List of birds of Korea

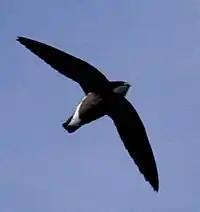
White-throated needletail

There is only one species of hoopoe worldwide. Hoopoes are widespread in Europe, Asia and North Africa, as well as Sub-Saharan Africa and Madagascar. They migrate from all but the southernmost part of their range to the tropics in winter. Their habitat is open cultivated ground with short grass or bare patches. They spend much time on the ground hunting insects and worms.